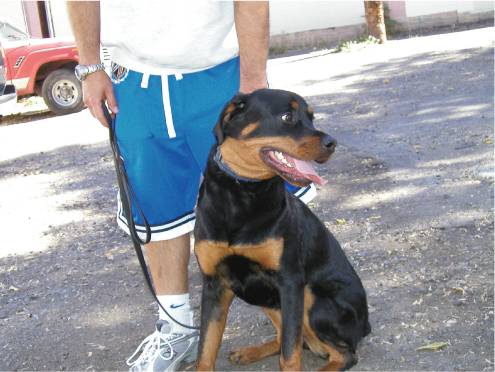
Label: dog